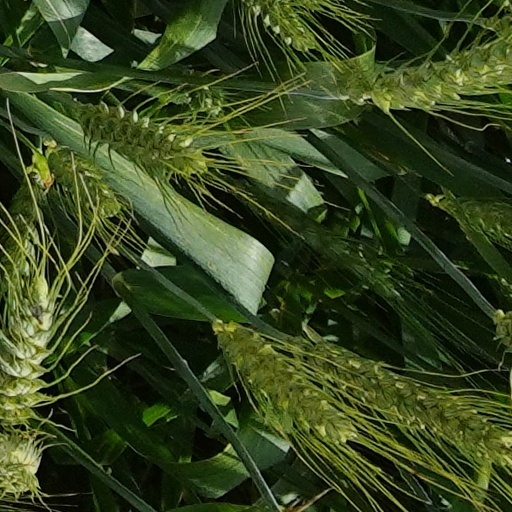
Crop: wheat